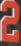
Number: 2